Sauber Motorsport

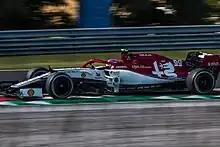
Antonio Giovinazzi driving the Alfa Romeo C38 during the 2019 Hungarian Grand Prix at the Hungaroring

Sauber finished the season with a respectable 48 points, finishing in eighth position on the Constructors' Championship. Following the season's conclusion, Ericsson was not retained for the following season and Leclerc departed for Scuderia Ferrari.